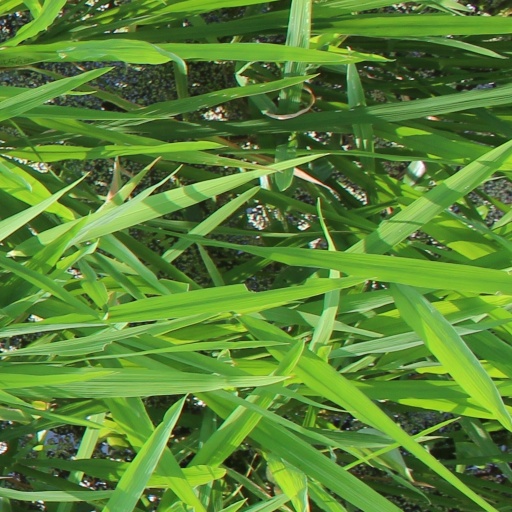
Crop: rice